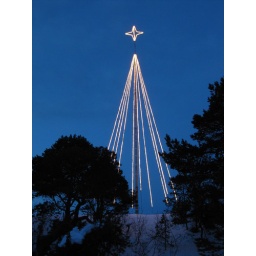
Placed on a hill above town. Not a real tree but it looks like from down below the hill.